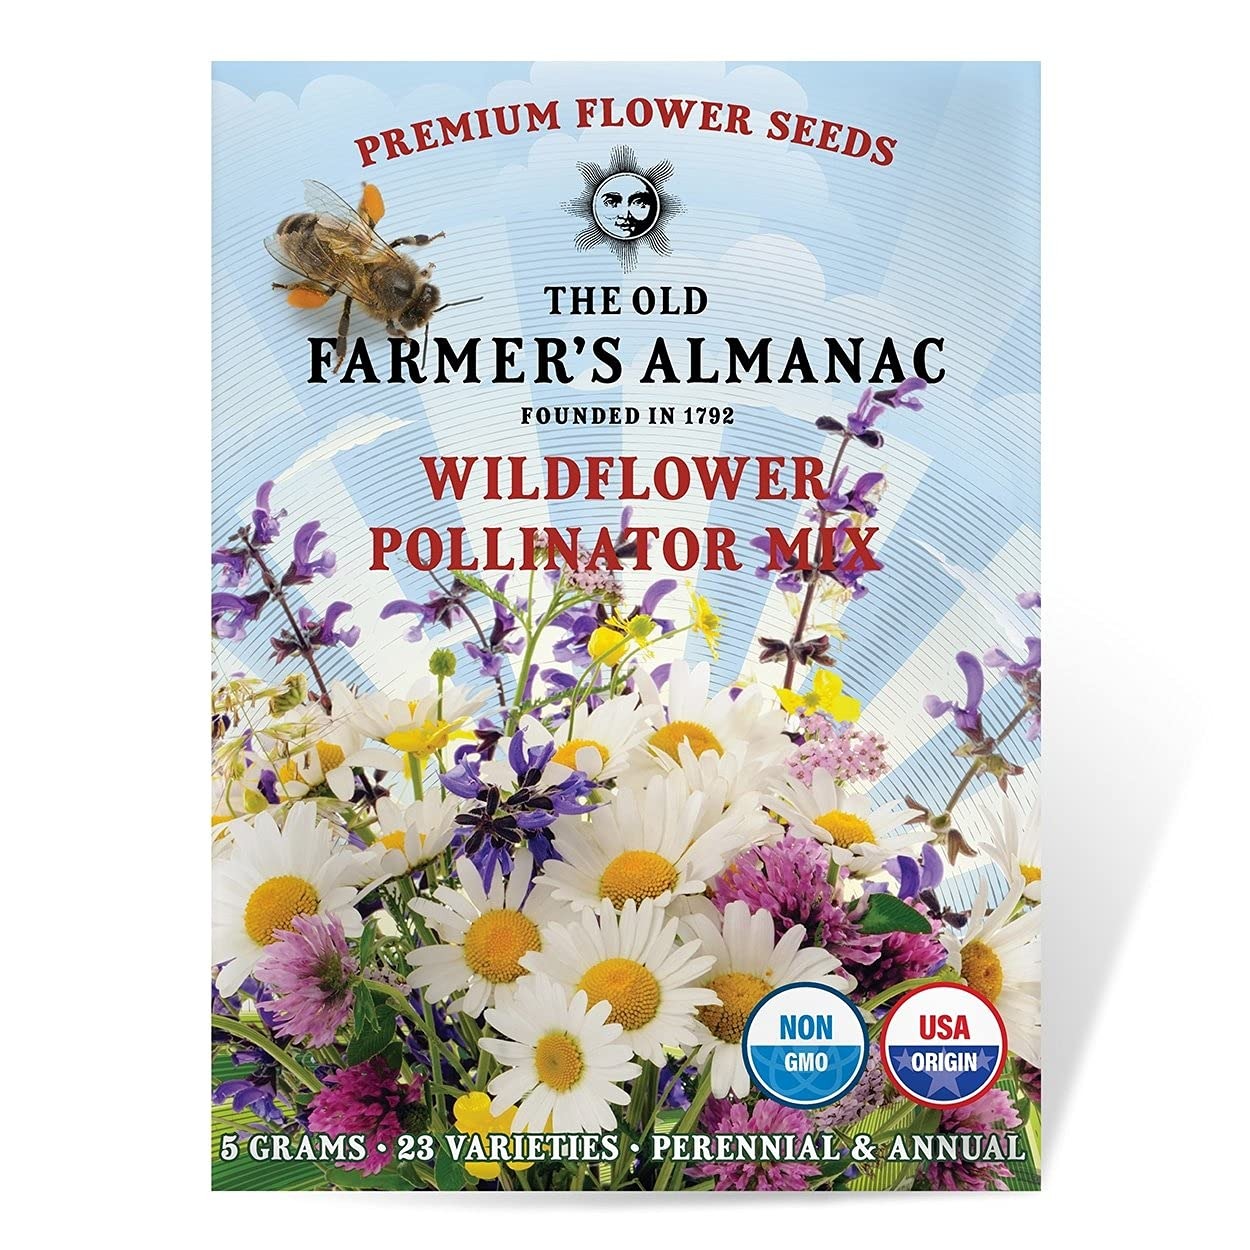
Item Name: The Old Farmer's Almanac Premium Wildflower Seeds (23 Variety Pollinator Mix) - Non-GMO, Open Pollinated - Columbine Cosmos Foxglove Larkspur Poppy Snapdragon Zinnia... Attracts Butterflies Bees Birds
Bullet Point 1: Sunlight exposure: Full Sun
Bullet Point 2: Expected blooming period: Summer to Fall
Product Description: Wildflowers are the garden's crazy ones, providing an ever-shifting panoply of wonderful scents and vibrant colors. This mix of 23 specially selected nectar-rich varieties, is attractive to butterflies, hummingbirds, bees and other pollinators. Both perennials and annuals are included with Columbine, Cosmos, Foxglove, Larkspur, Poppy, Snapdragon, Zinnia, and more.
Value: 0.1764
Unit: Ounce

Price: 5.89